Bone Song

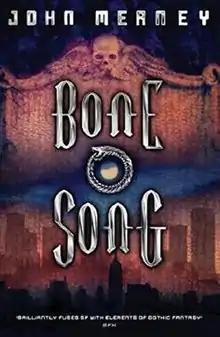
First edition

Bone Song is a 2007 novel by British author John Meaney. It was the first novel in the "Tristopolis" series, followed by "Dark Blood" (2008), "Tristopolis Requiem" (2018), "Tristopolis Howling" (2020), "Tristopolis Revenge" (2021), and a short story collection "Two for Tristopolis" (2019).